William Ritter (writer)

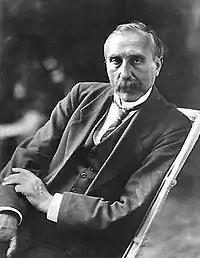
William Ritter

William François Marie Ritter (31 May 1867 – 19 March 1955) was a Swiss novelist, critic and painter.